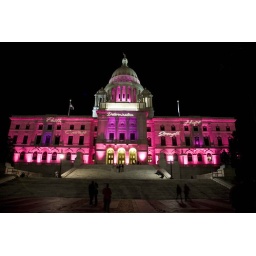
State house lit in pink for Gloria Gemma Breast Cancer Resource Foundation Flames of Hope 2008